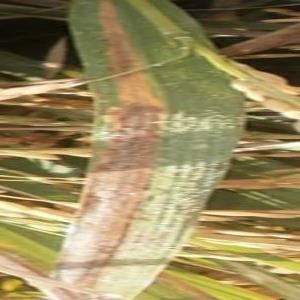
Disease: Bacterialblight